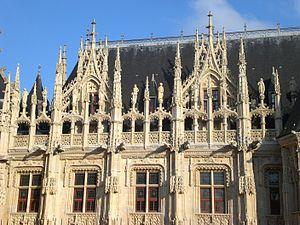
Rouen, Palais de Justice, 1499-1550